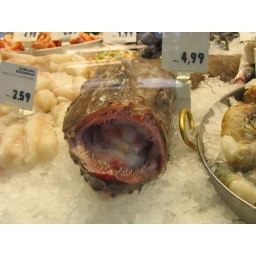
A scary fish in the Nordsee window